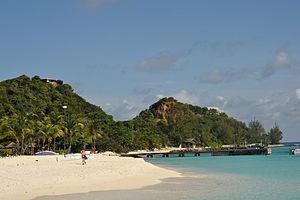
Palm Island est une petite île de Saint-Vincent-et-les-Grenadines faisant partie de l'archipel des Grenadines, située à moins de 2 km au large de l'île d'Union.